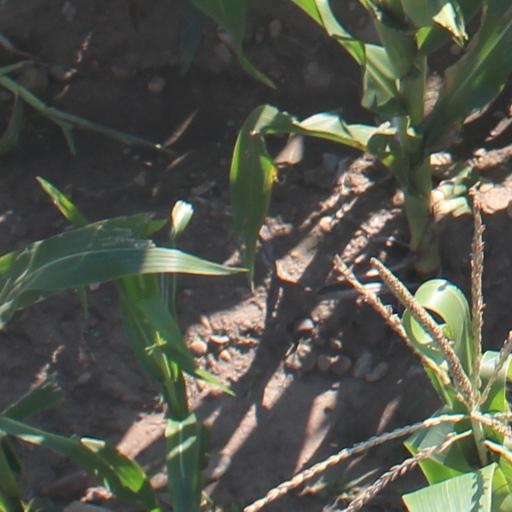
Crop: maize; corn